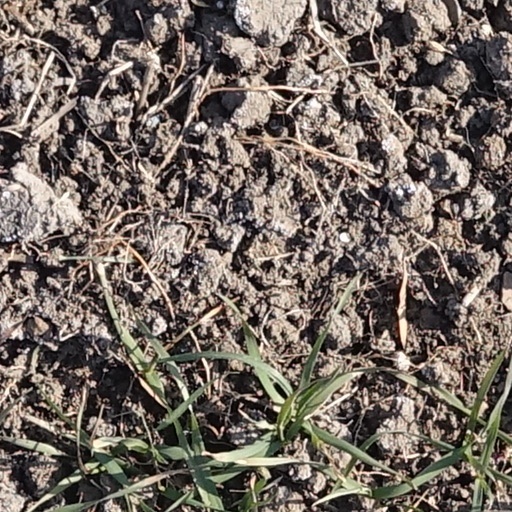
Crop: wheat